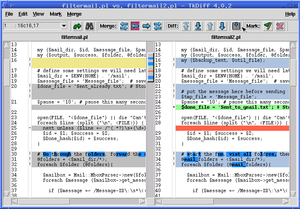
Diff
Screenshot af brug af diff
Computerprogrammet diff er et UNIX-program, som bruges til at finde forskelle i filer. Hvis filerne ikke er i tekstformat, kan diff kun afgøre om filerne er forskellige. Hvis de der i mod indeholder tekst, kan diff vise forskellene i forskellige formater.